Tiantishan Caves

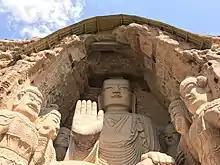
A giant Sakyamuni Buddha and attendant figures from the Tiantishan Grottoes

Tiantishan disappeared from the historical record after the Tang dynasty. While decoration and modification of the caves continued into the Qing dynasty, five suffered from collapse over the centuries, exacerbated by an earthquake in 1927. Despite initial survey in the early 1950s demonstrating the importance of the site, in April 1959 the Gansu provincial government approved the construction of a reservoir that would flood two of the three tiers of caves when commissioned in May the following year. In the interval, a research team from the Dunhuang Academy and Gansu Provincial Museum documented the site and excavated the collapsed caves, although all the written records and colour photographs and most of the black-and-white photographs have since been lost, along with most of the copies of the wall paintings. Some of the paintings were detached, although the colours have since "faded after 40 years of natural weathering", and other than for the largest, most of the sculptures were taken down and removed to the Museum. In 2001, in recognition of their significance as one of the earliest Buddhist grotto sites in the country, the Tiantishan Caves were designated a Major Historical and Cultural Site Protected at the National Level by SACH.